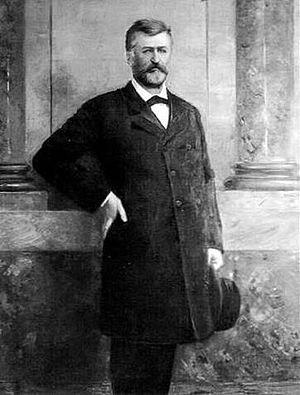
Le Monument à Dante de Trente est une sculpture dédiée à Dante Alighieri. La statue a été réalisée par l'artiste florentin Cesare Zocchi, elle est aujourd'hui située dans la ville de Trente, à côté de la gare. Cette statue a été réalisée pour être le symbole de la langue italienne et de l'"italianité" de la ville, en 1896, alors que le Trentin était territoire du comté du Tyrol, intégré à l'Empire austro-hongrois.